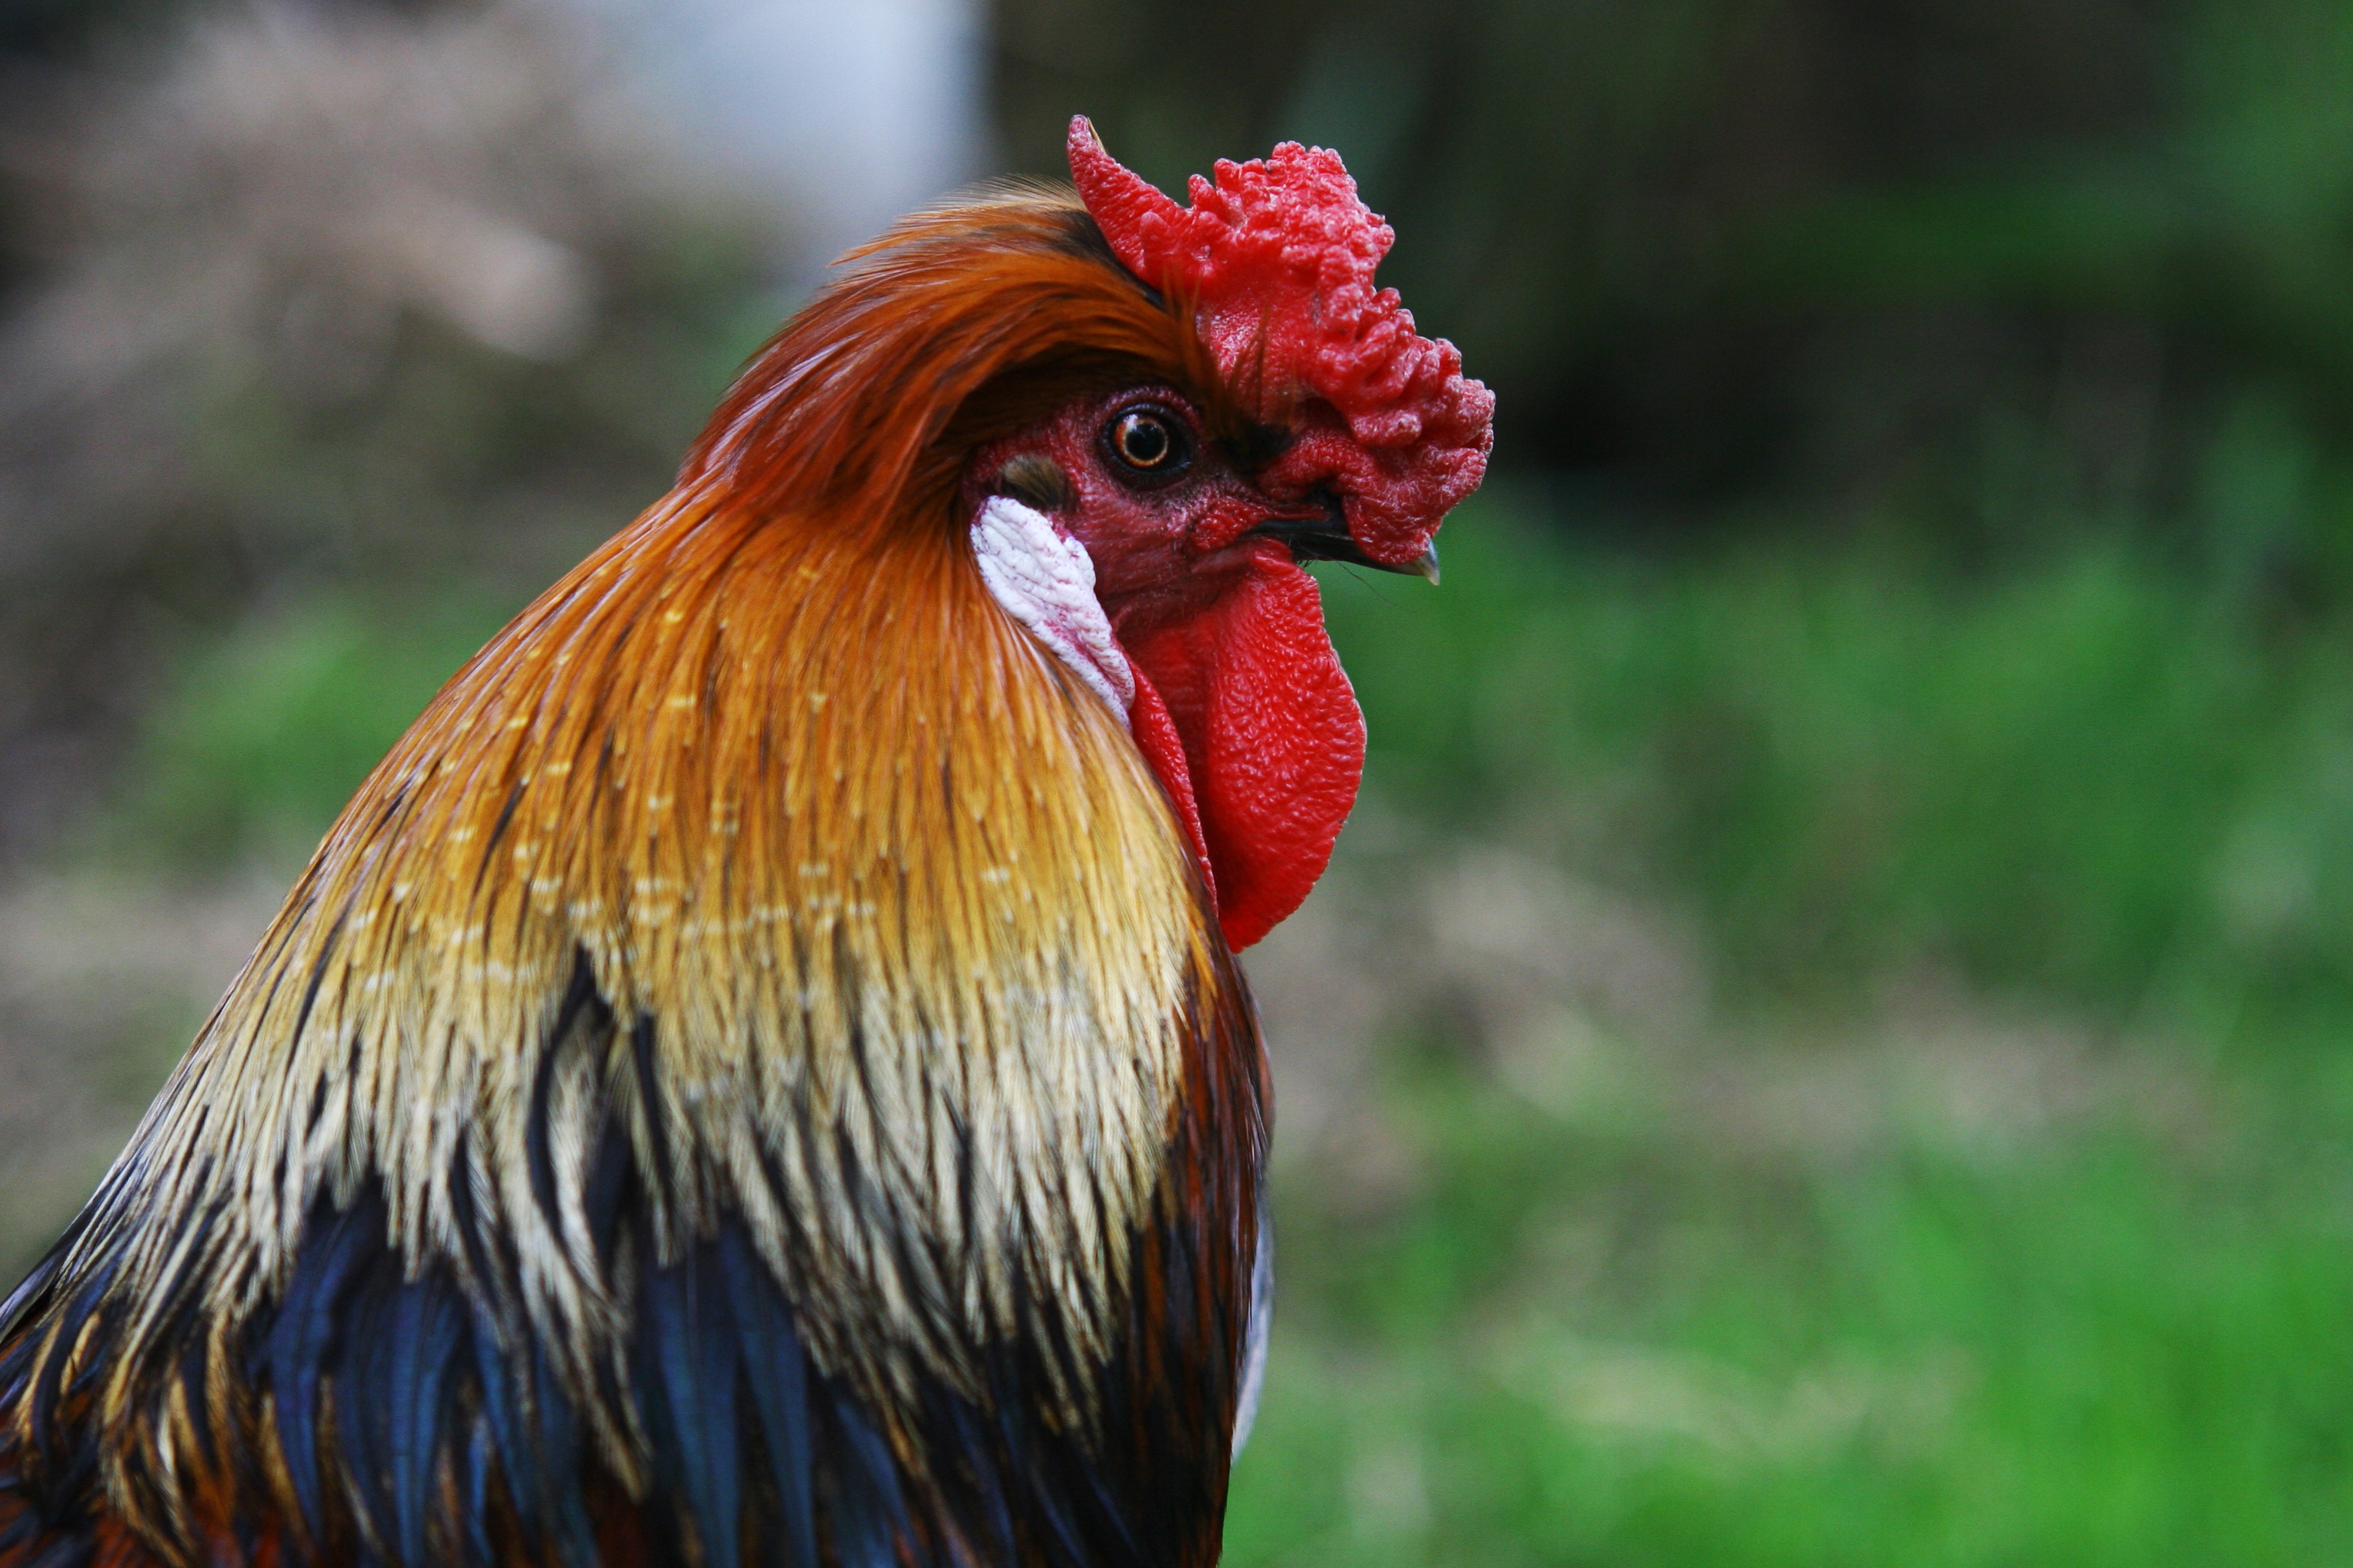
bird, blur, prairie, beak, colourful, colorful, chicken, fowl, fauna, rooster, domestic animal, plumage, poultry, close up, galliformes, vertebrate, phasianidae, comb